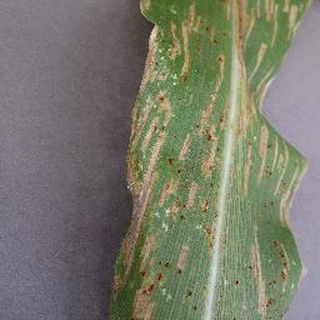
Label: corn_northern_leaf_blight